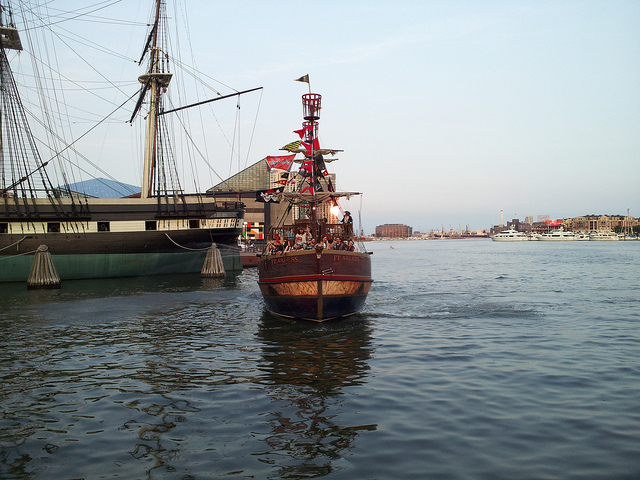
Many people on a boat in the water.

A small pirate ship boat with red masts out on the water.